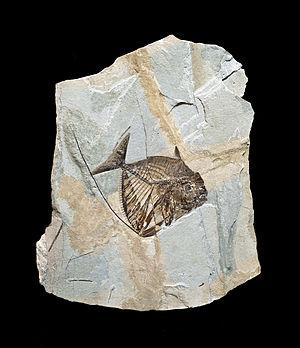
Mene rhombae (Volta, 1796) Etage
Mene est un genre de poissons à nageoires rayonnées de la famille des Menidae, comprenant des espèces éteintes ayant vécu tout au cours du Cénozoïque c'est-à-dire depuis environ 65 Ma, et une seule espèce vivante : Mene maculata, le poisson-lune ou luneur, un poisson tropical de l'Indo-Pacifique comprimé latéralement très étendu vers le bas.
Le Monte Bolca, près de Vérone, est l’un des tout premiers gisements de fossiles connu par les chercheurs européens, depuis le XVIᵉ siècle, mais il n'a fait l'objet d'études scientifiques qu'à partir du XIXᵉ siècle, lorsqu'on prit conscience que ces fossiles étaient vraiment des vestiges d’animaux. Par le nombre et la qualité de conservation des spécimens, ce lagerstätte demeure aujourd'hui l'une des plus importantes sources mondiales de fossiles de l’Éocène.
Mene rhombea est une espèce éteinte de poissons à nageoires rayonnées de la famille des Menidae dont toutes les espèces sont fossiles à l'exception du poisson-lune Mene maculata.
L’Éocène est la deuxième époque du Paléogène et aussi la deuxième de l’ère Cénozoïque. Il suit le Paléocène et précède l’Oligocène. Il s’étend d'il y a 56,0 à 33,9 millions d’années. Le début de l’Éocène est marqué par l’émergence des premiers mammifères modernes, sa fin par une extinction massive, dite « Grande Coupure », peut-être liée aux impacts météoritiques de Popigaï en Sibérie et de Chesapeake, en Amérique du Nord.
Un Lagerstätte est un dépôt sédimentaire qui contient une grande diversité de fossiles ou des fossiles très complets. Les paléontologues les classent en deux sortes :